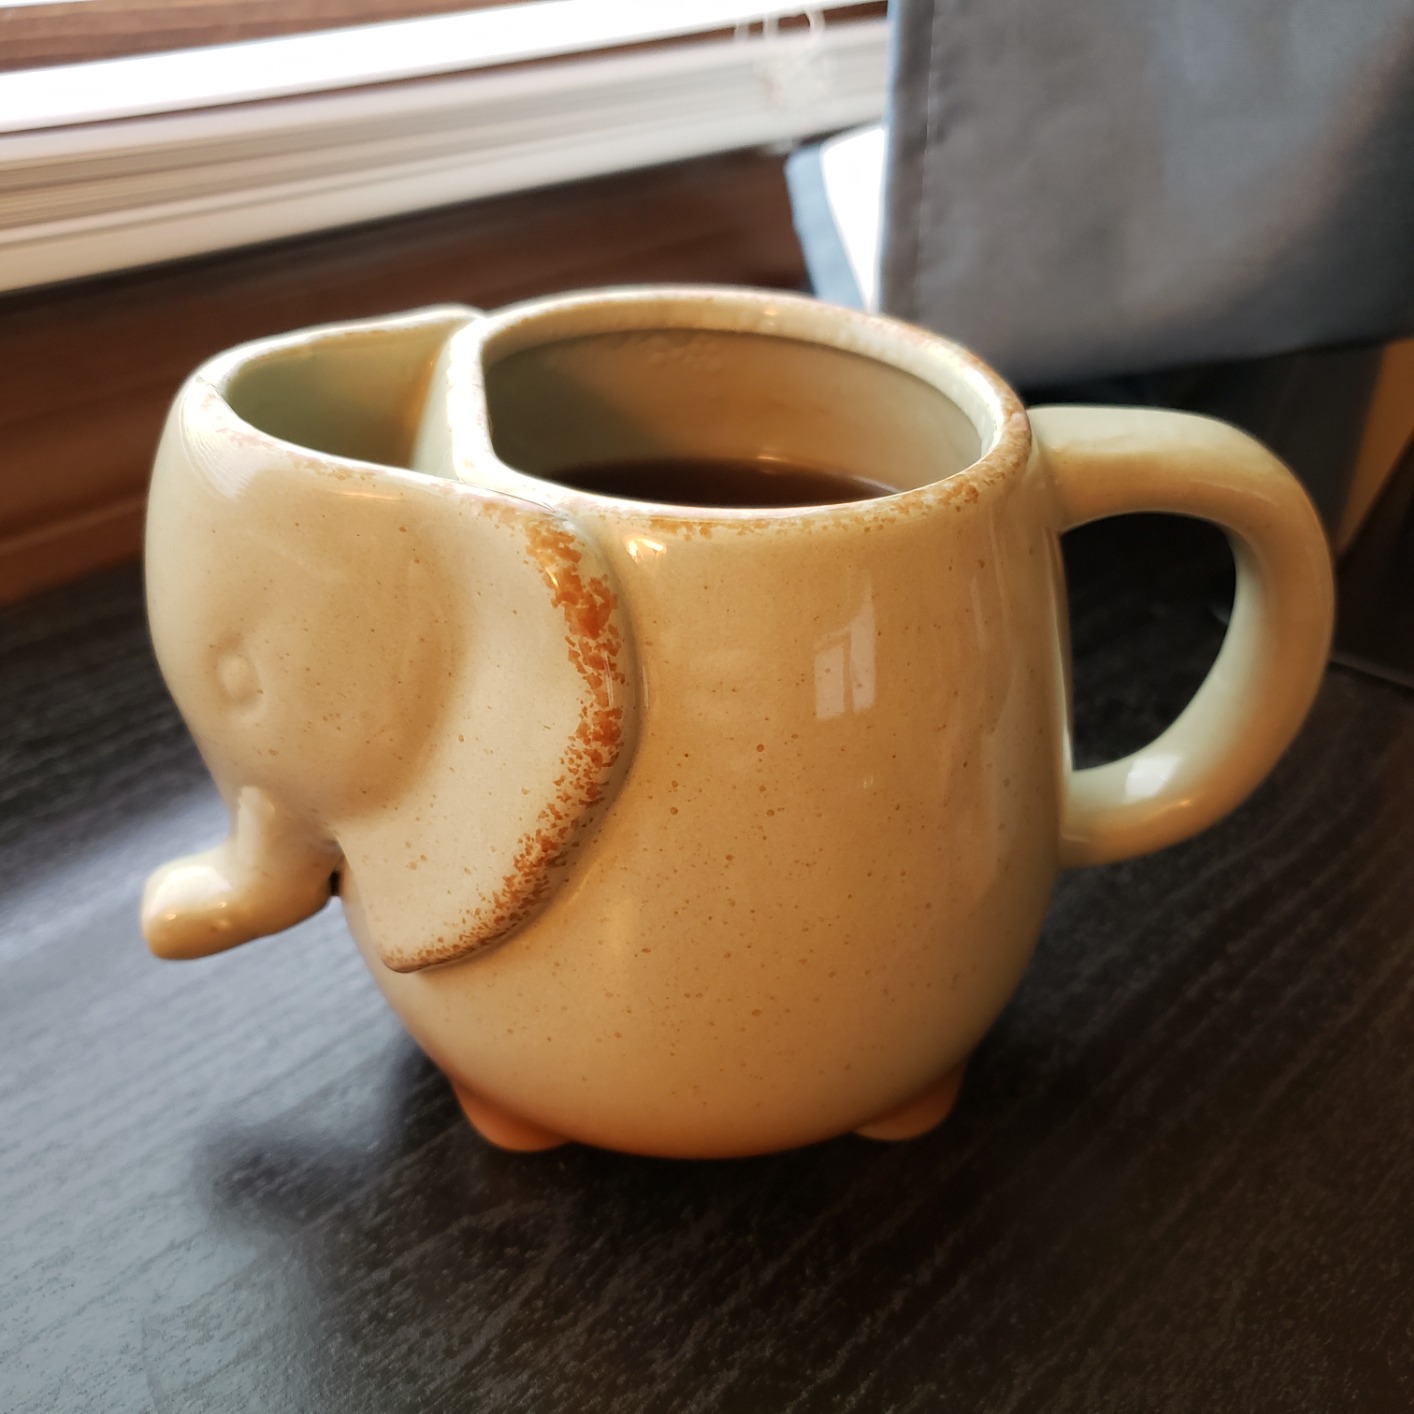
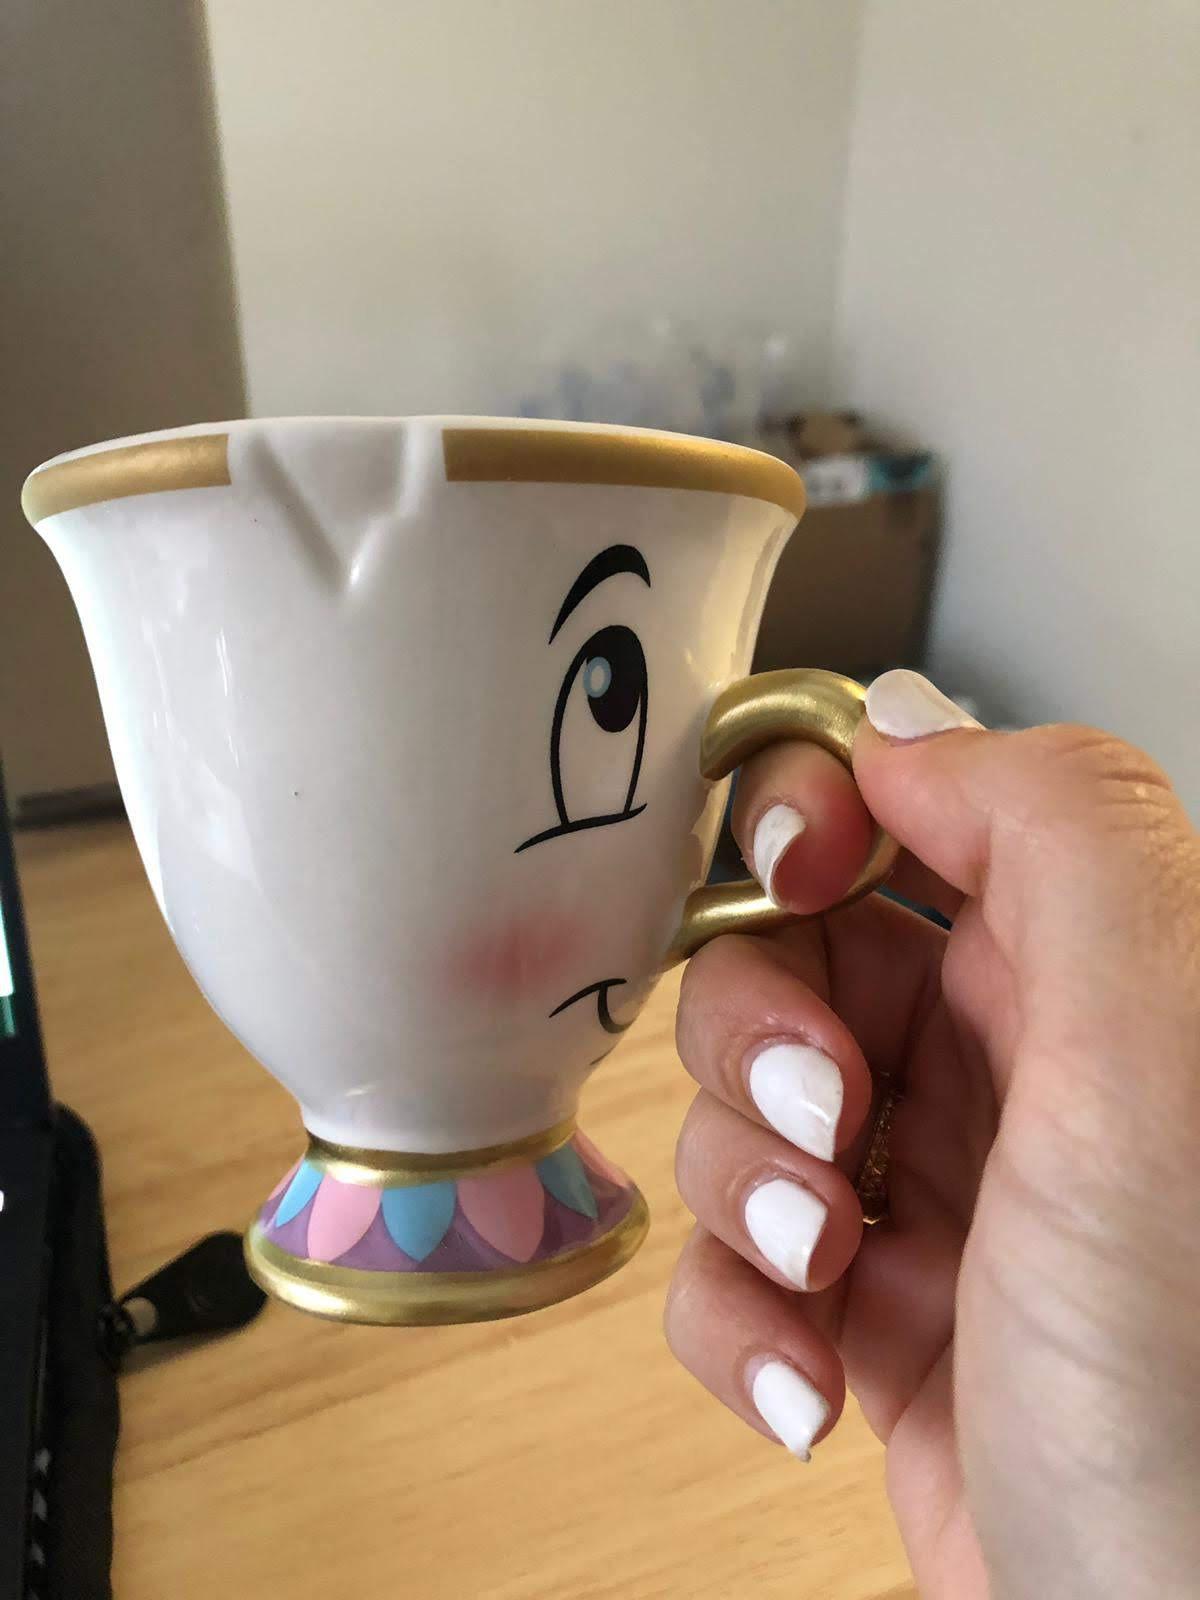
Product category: items_mug
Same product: no